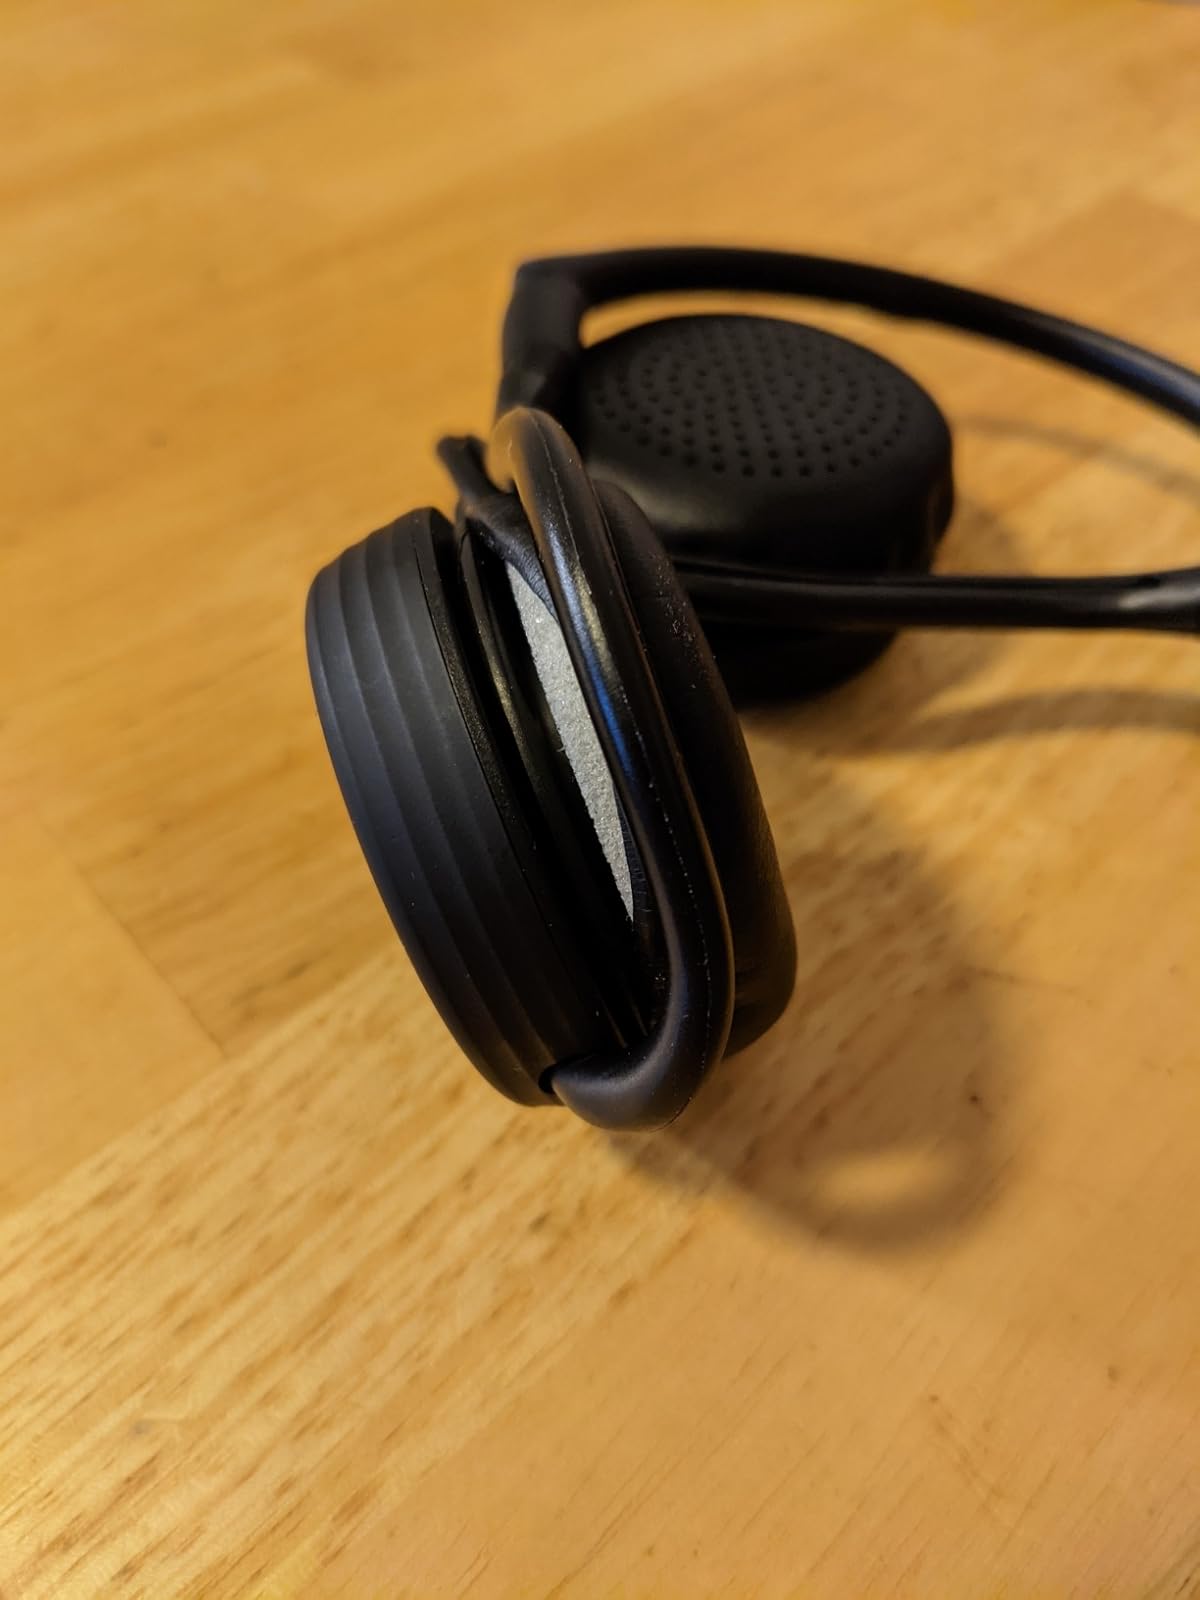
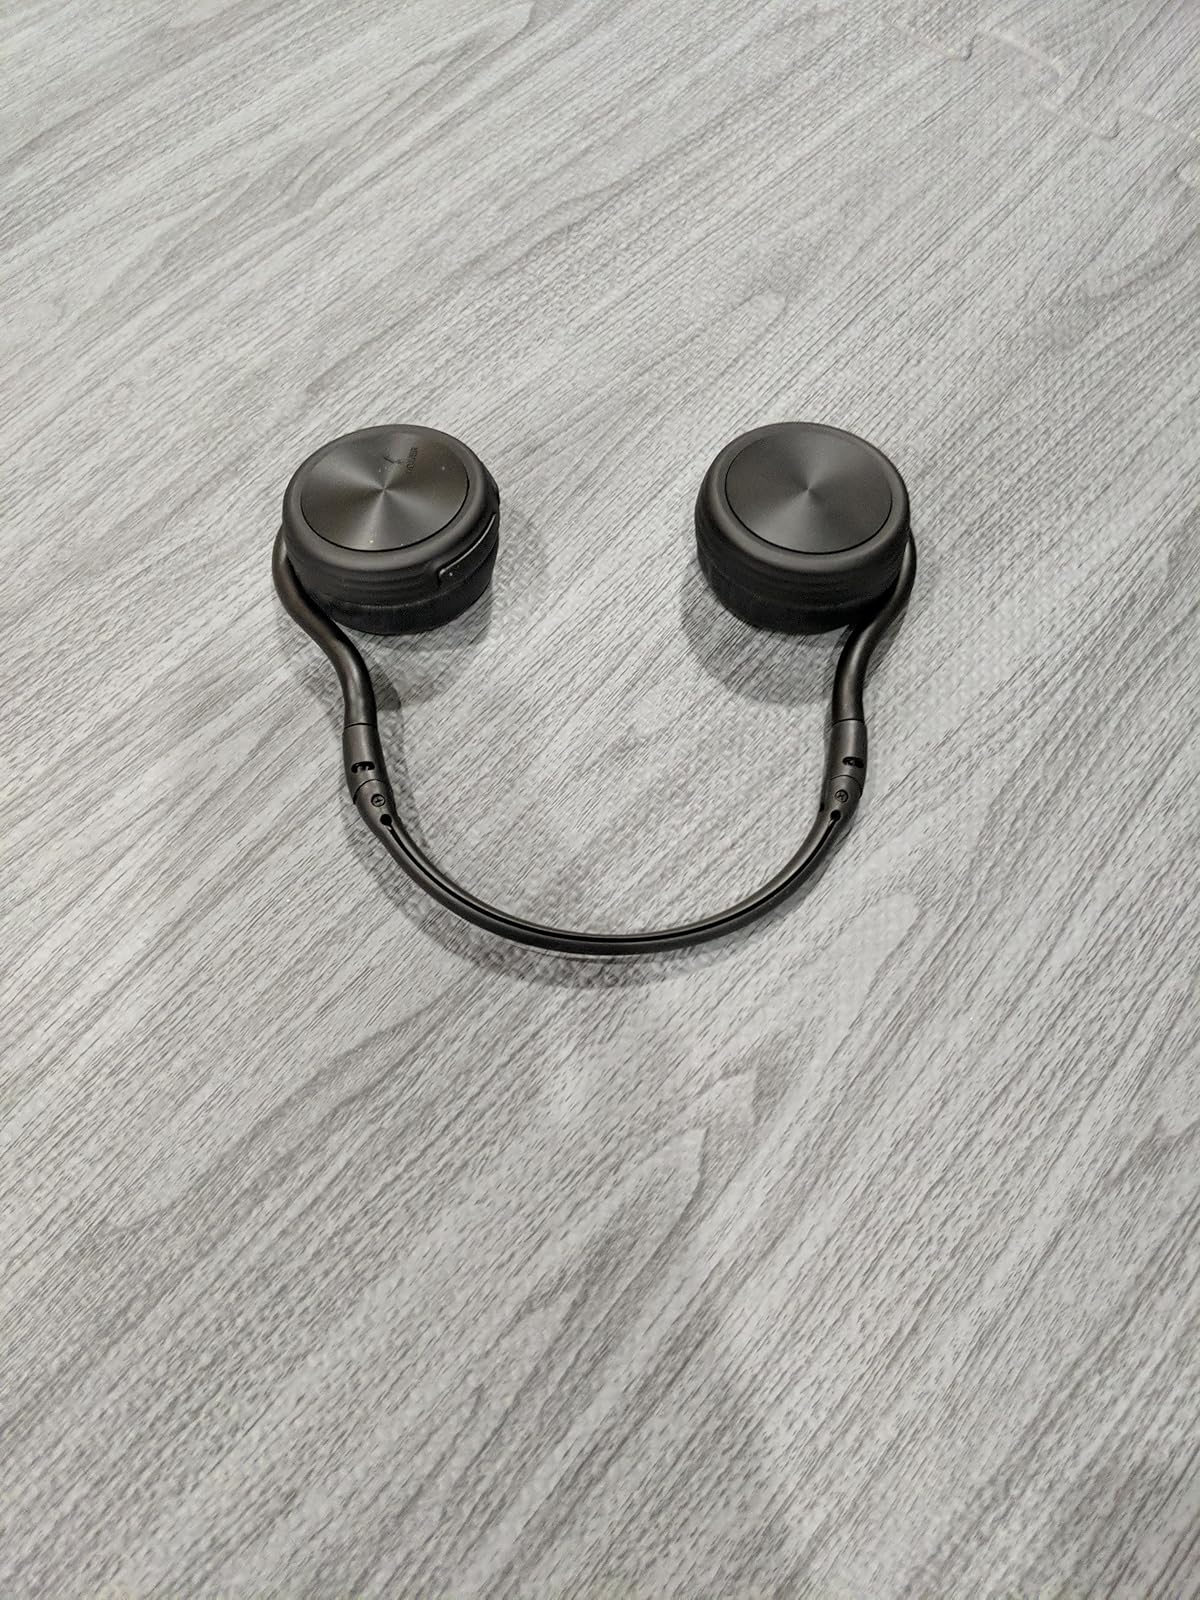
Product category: headphones
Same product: yes